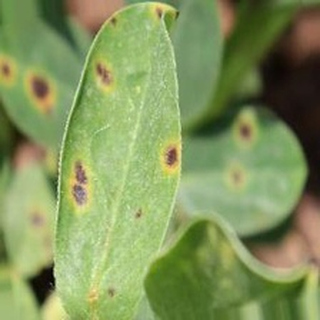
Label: groundnut_early_leaf_spot